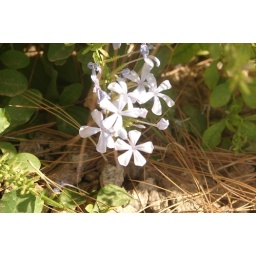
Tiny, adorable white flowers - also growing on bushes around here.